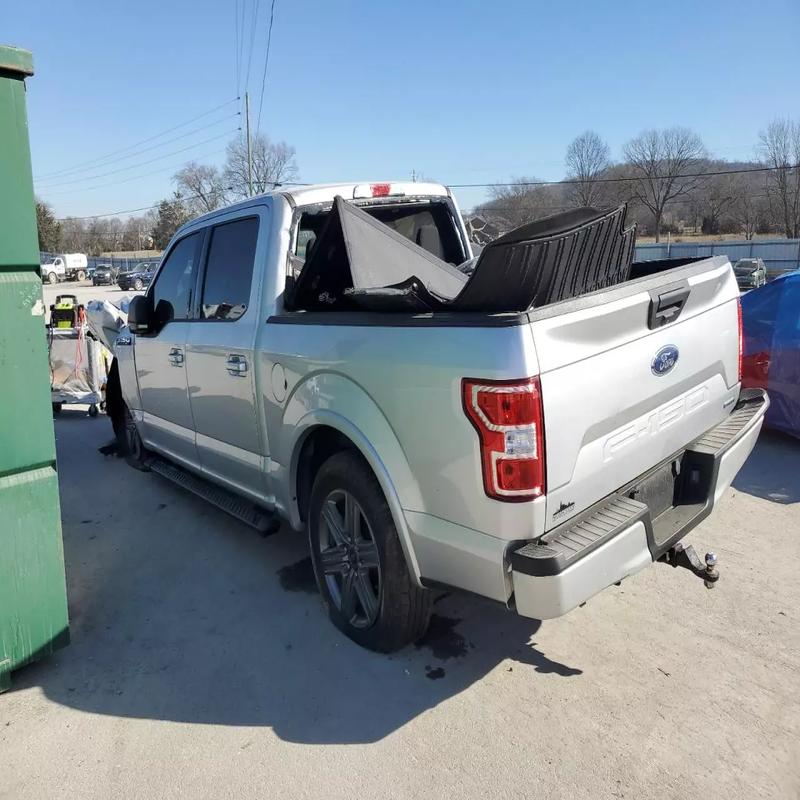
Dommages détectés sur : malle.
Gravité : majeur